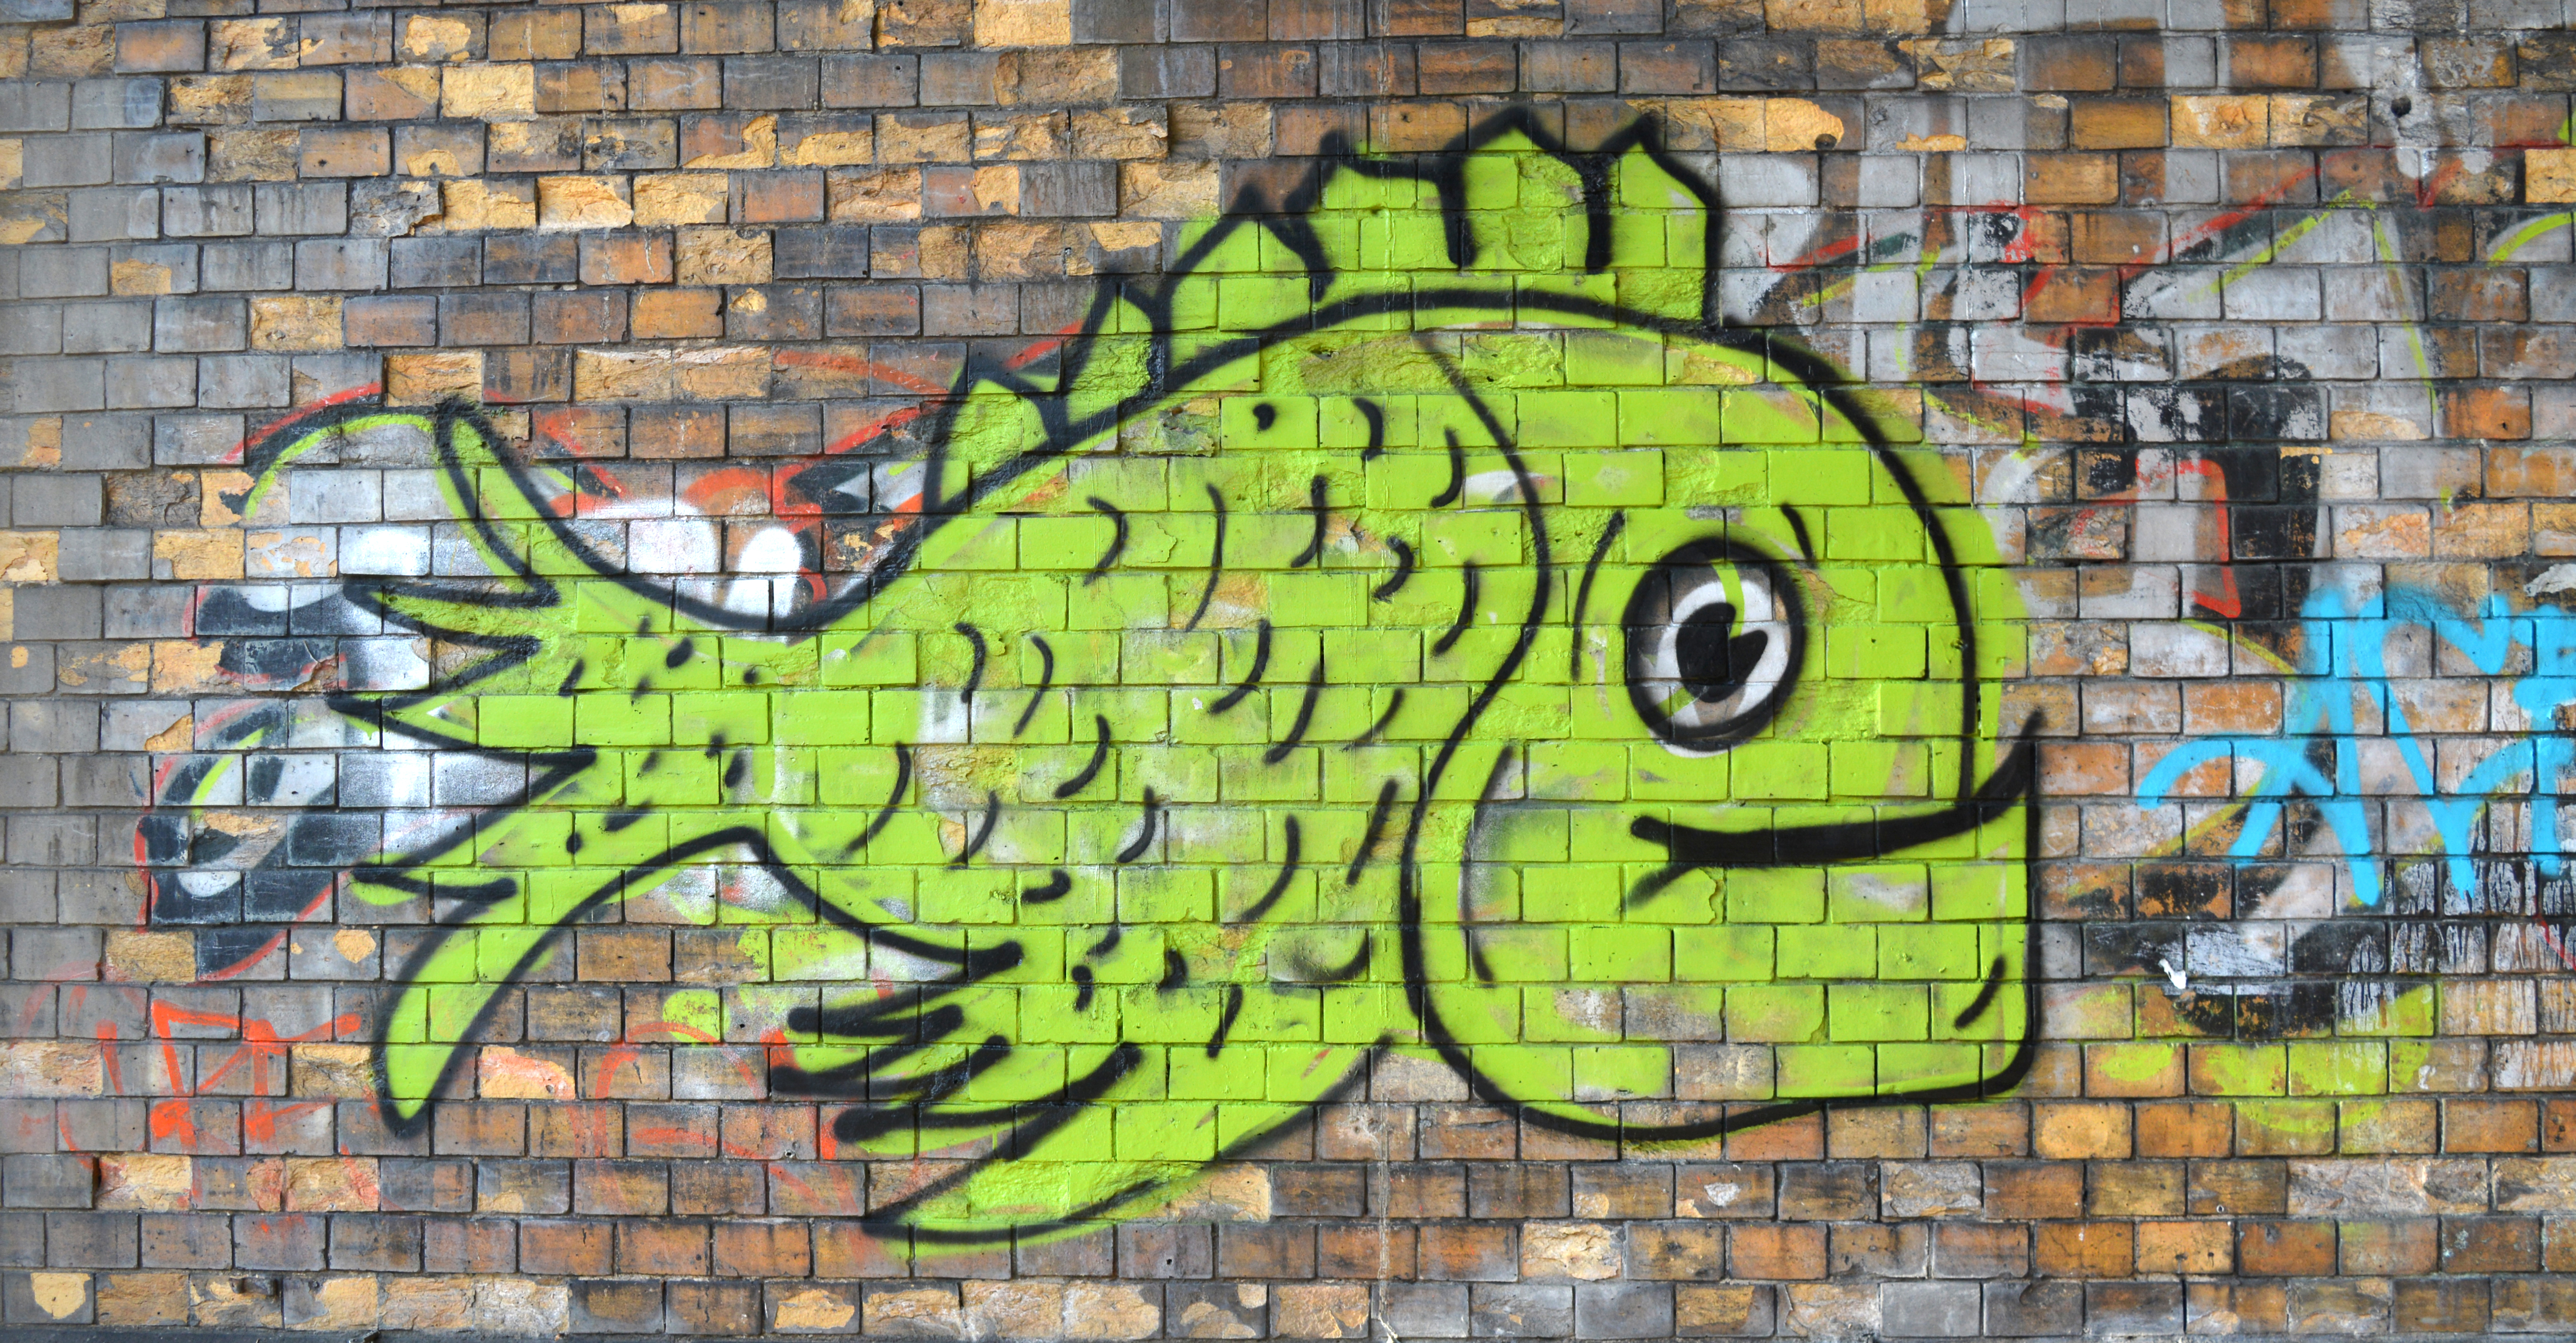
graffiti, wall, street art, brick, art, mural, brickwork, fish, visual arts, painting, illustration